Der Stern von Afrika

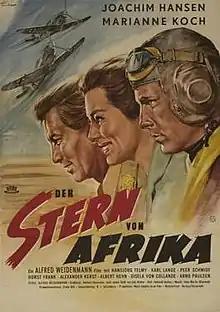

Der Stern von Afrika is a 1957 black-and-white German war film portraying the combat career of a World War II Luftwaffe fighter pilot Hans-Joachim Marseille. The film stars Joachim Hansen and Marianne Koch and was directed by Alfred Weidenmann, whose film career began in the Nazi era.